Mustafa Shokay

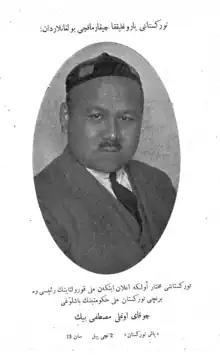
Portrait photograph of Mustafa Shokay from December 1930, published in the magazine

During study in St. Petersburg, Mustafa was trying to protect not only the interest of his countryman, but the whole Kazakh nation. However, on 3 July 1907, Tsar Nikolai II issued a decree depriving the electoral rights of the indigenous peoples of Siberia and Central Asia. They lost their way with little representation in the State Duma of Russia. But the Kazakh politicians and intellectuals continued to fight for the interests of the people. Working in the Duma, Shokai met with prominent Muslim political leaders of Russia and became friends with Ahmad Zeki Velidi, the future chairman of the Bashkir autonomy.